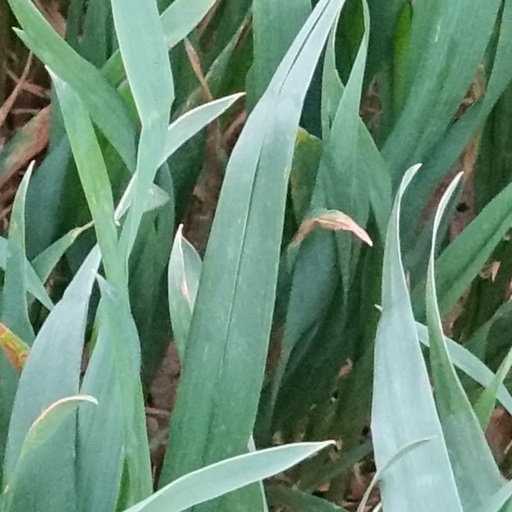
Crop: wheat